David Dundas (British Army officer)

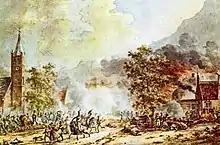
"The Battle of Castricum", at which Dundas commanded the 3rd Division, during the Anglo-Russian invasion of Holland

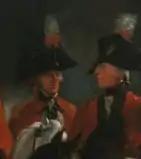
Dundas (right) with Philip Goldsworthy from "George III Reviewing Troops" (1798)

Dundas commanded the 3rd Division under the Duke of York in the Helder Campaign 1799, seeing action at Den Helder on 27 August, Zype on 10 September, Bergen on 19 September, Alkmaar on 2 October and Castricum on 6 October. On 15 February 1800 he was given the honorary appointment of Governor of Landguard Fort.